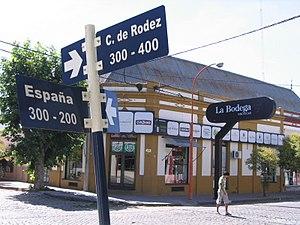
Rue Espana et rue de Rodez - PigüéOccitan